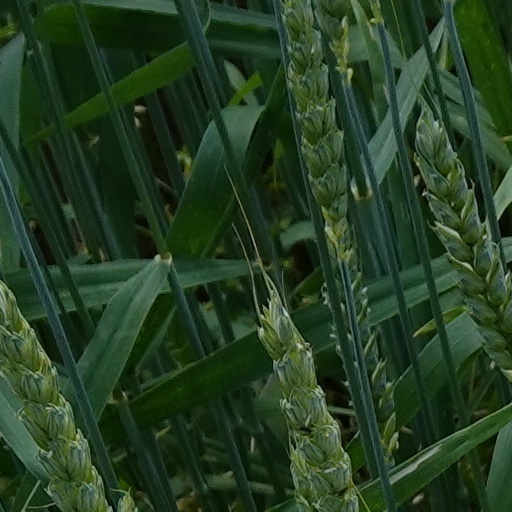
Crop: wheat